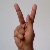
The image shows a hand gesture representing the letter 'K' in Indian Sign Language.